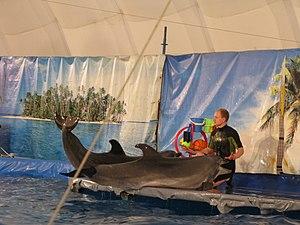
Grands dauphins (tursiops truncatus) et leur dresseur, dans un delphinarium temporaire près de la statue de Kurchatov, à Cheljabinsk.